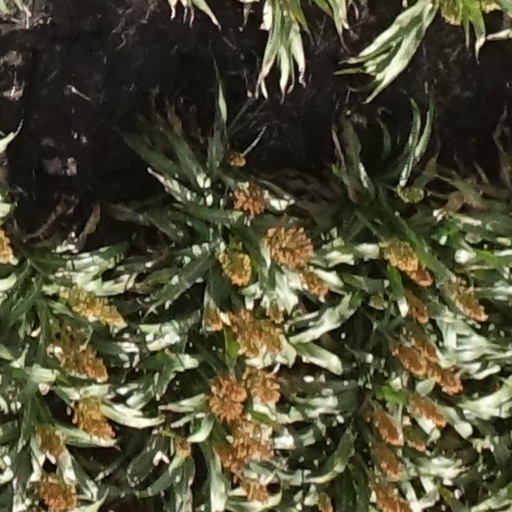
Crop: sorghum